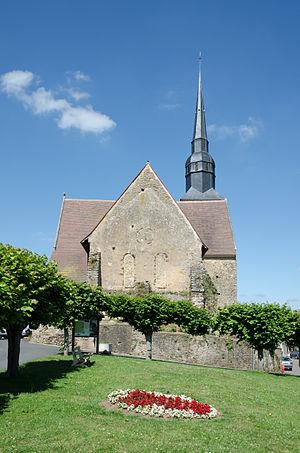
Eglise de Saint-Michel-de-Chavaignes, Sarthe.
L'église Saint-Michel est une église catholique située sur le territoire de la commune de Saint-Michel-de-Chavaignes, en France. Elle est inscrite au titre des monuments historiques.
Saint-Michel-de-Chavaignes est une commune française, située dans le département de la Sarthe en région Pays de la Loire, peuplée de 737 habitants.
La liste des églises de la Sarthe recense de la manière la plus complète possible les églises, cathédrale et basilique situées dans le département français de la Sarthe.